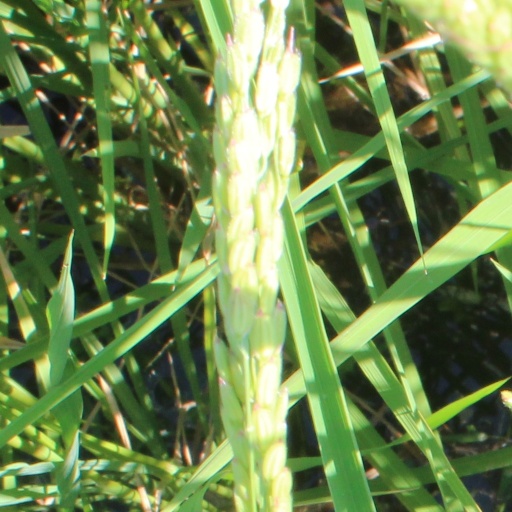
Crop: rice